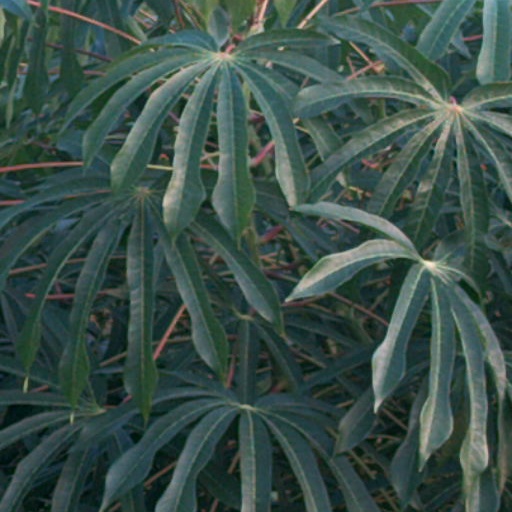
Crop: cassava